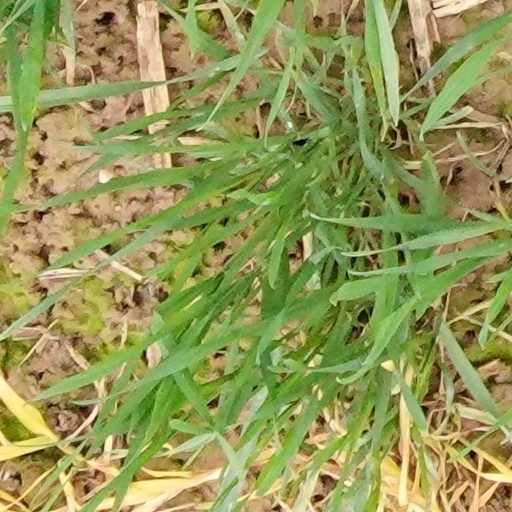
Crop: wheat